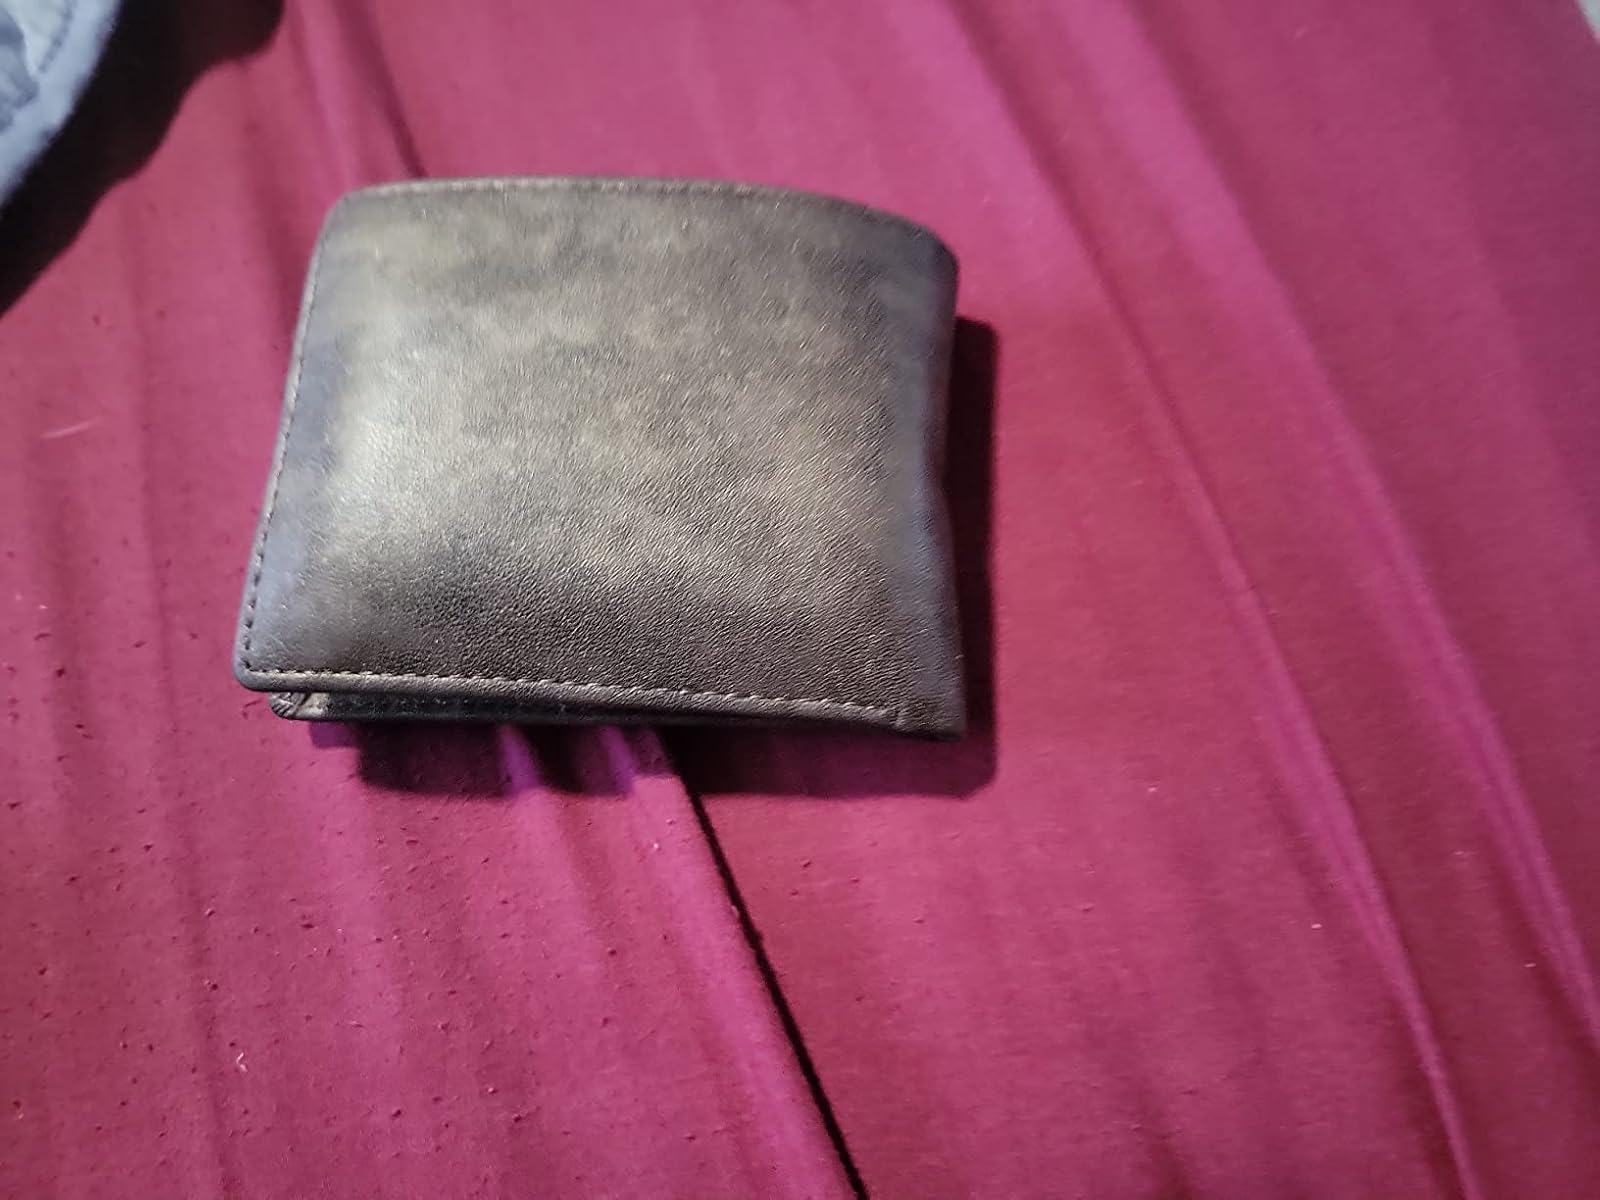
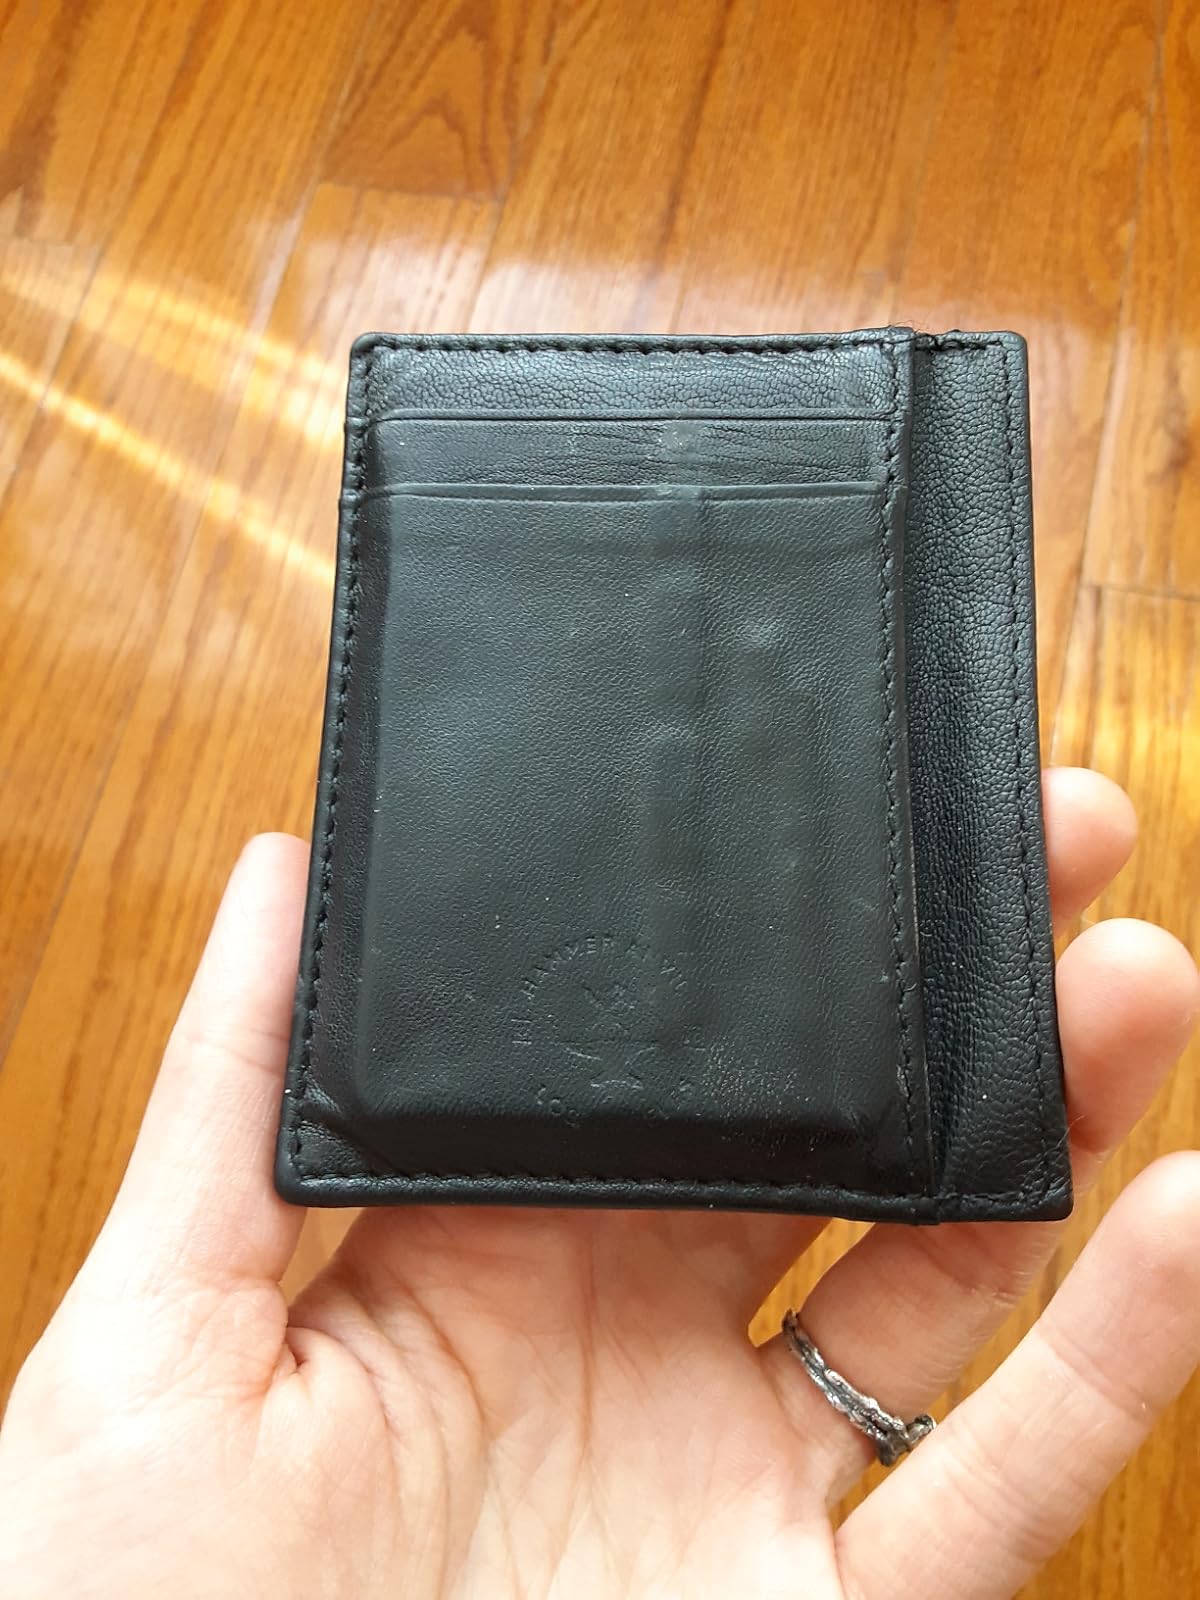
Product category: accessories_wallet
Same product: no